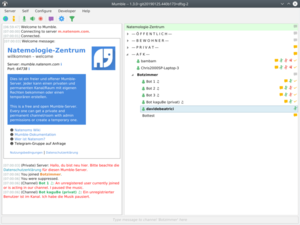
Mumble est un logiciel libre de voix sur IP, dont le principal usage est la communication pendant les parties de jeux en réseau.